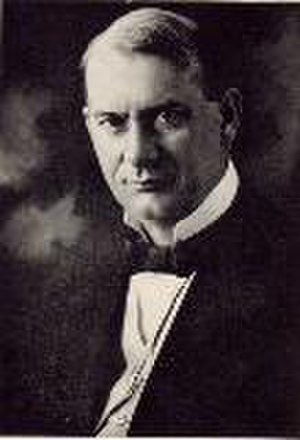
Vagttårnets Bibel- og Traktatselskab / Selskabets stab / Præsidenter
Vagttårnets Bibel- og Traktatselskab er Jehovas Vidners kirkeselskab.